Valley

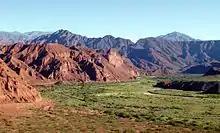
Calchaquí Valley in Argentina

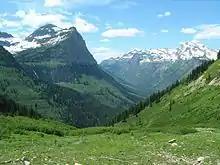
U-shaped valley in Glacier National Park, Montana, United States

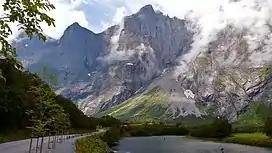
Romsdalen in Western Norway has almost vertical walls.

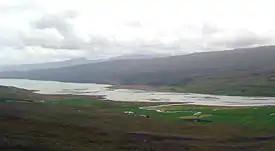
Fljótsdalur in East Iceland, a rather flat valley

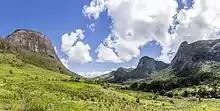
The Frades Valley in the mountainous region of Rio de Janeiro state, Brazil

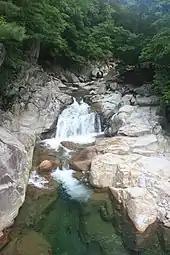
Baemsagol valley of Jirisan, Korea

A valley is an elongated low area often running between hills or mountains and typically containing a river or stream running from one end to the other. Most valleys are formed by erosion of the land surface by rivers or streams over a very long period. Some valleys are formed through erosion by glacial ice. These glaciers may remain present in valleys in high mountains or polar areas.